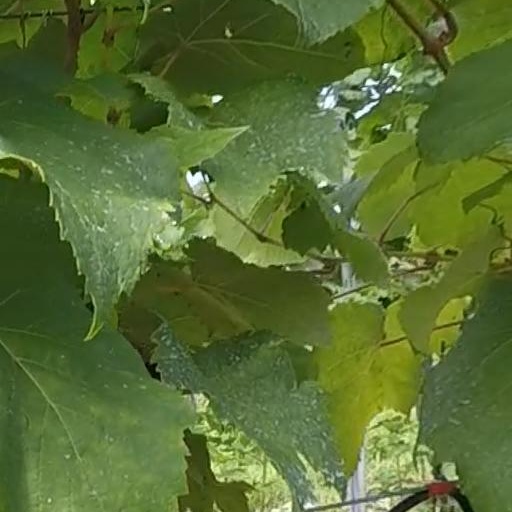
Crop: grape